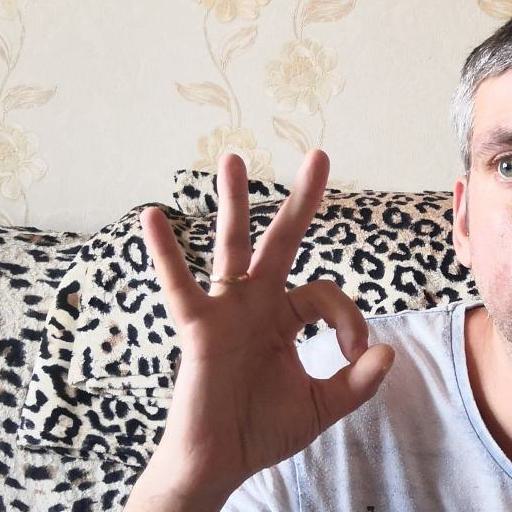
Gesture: ok